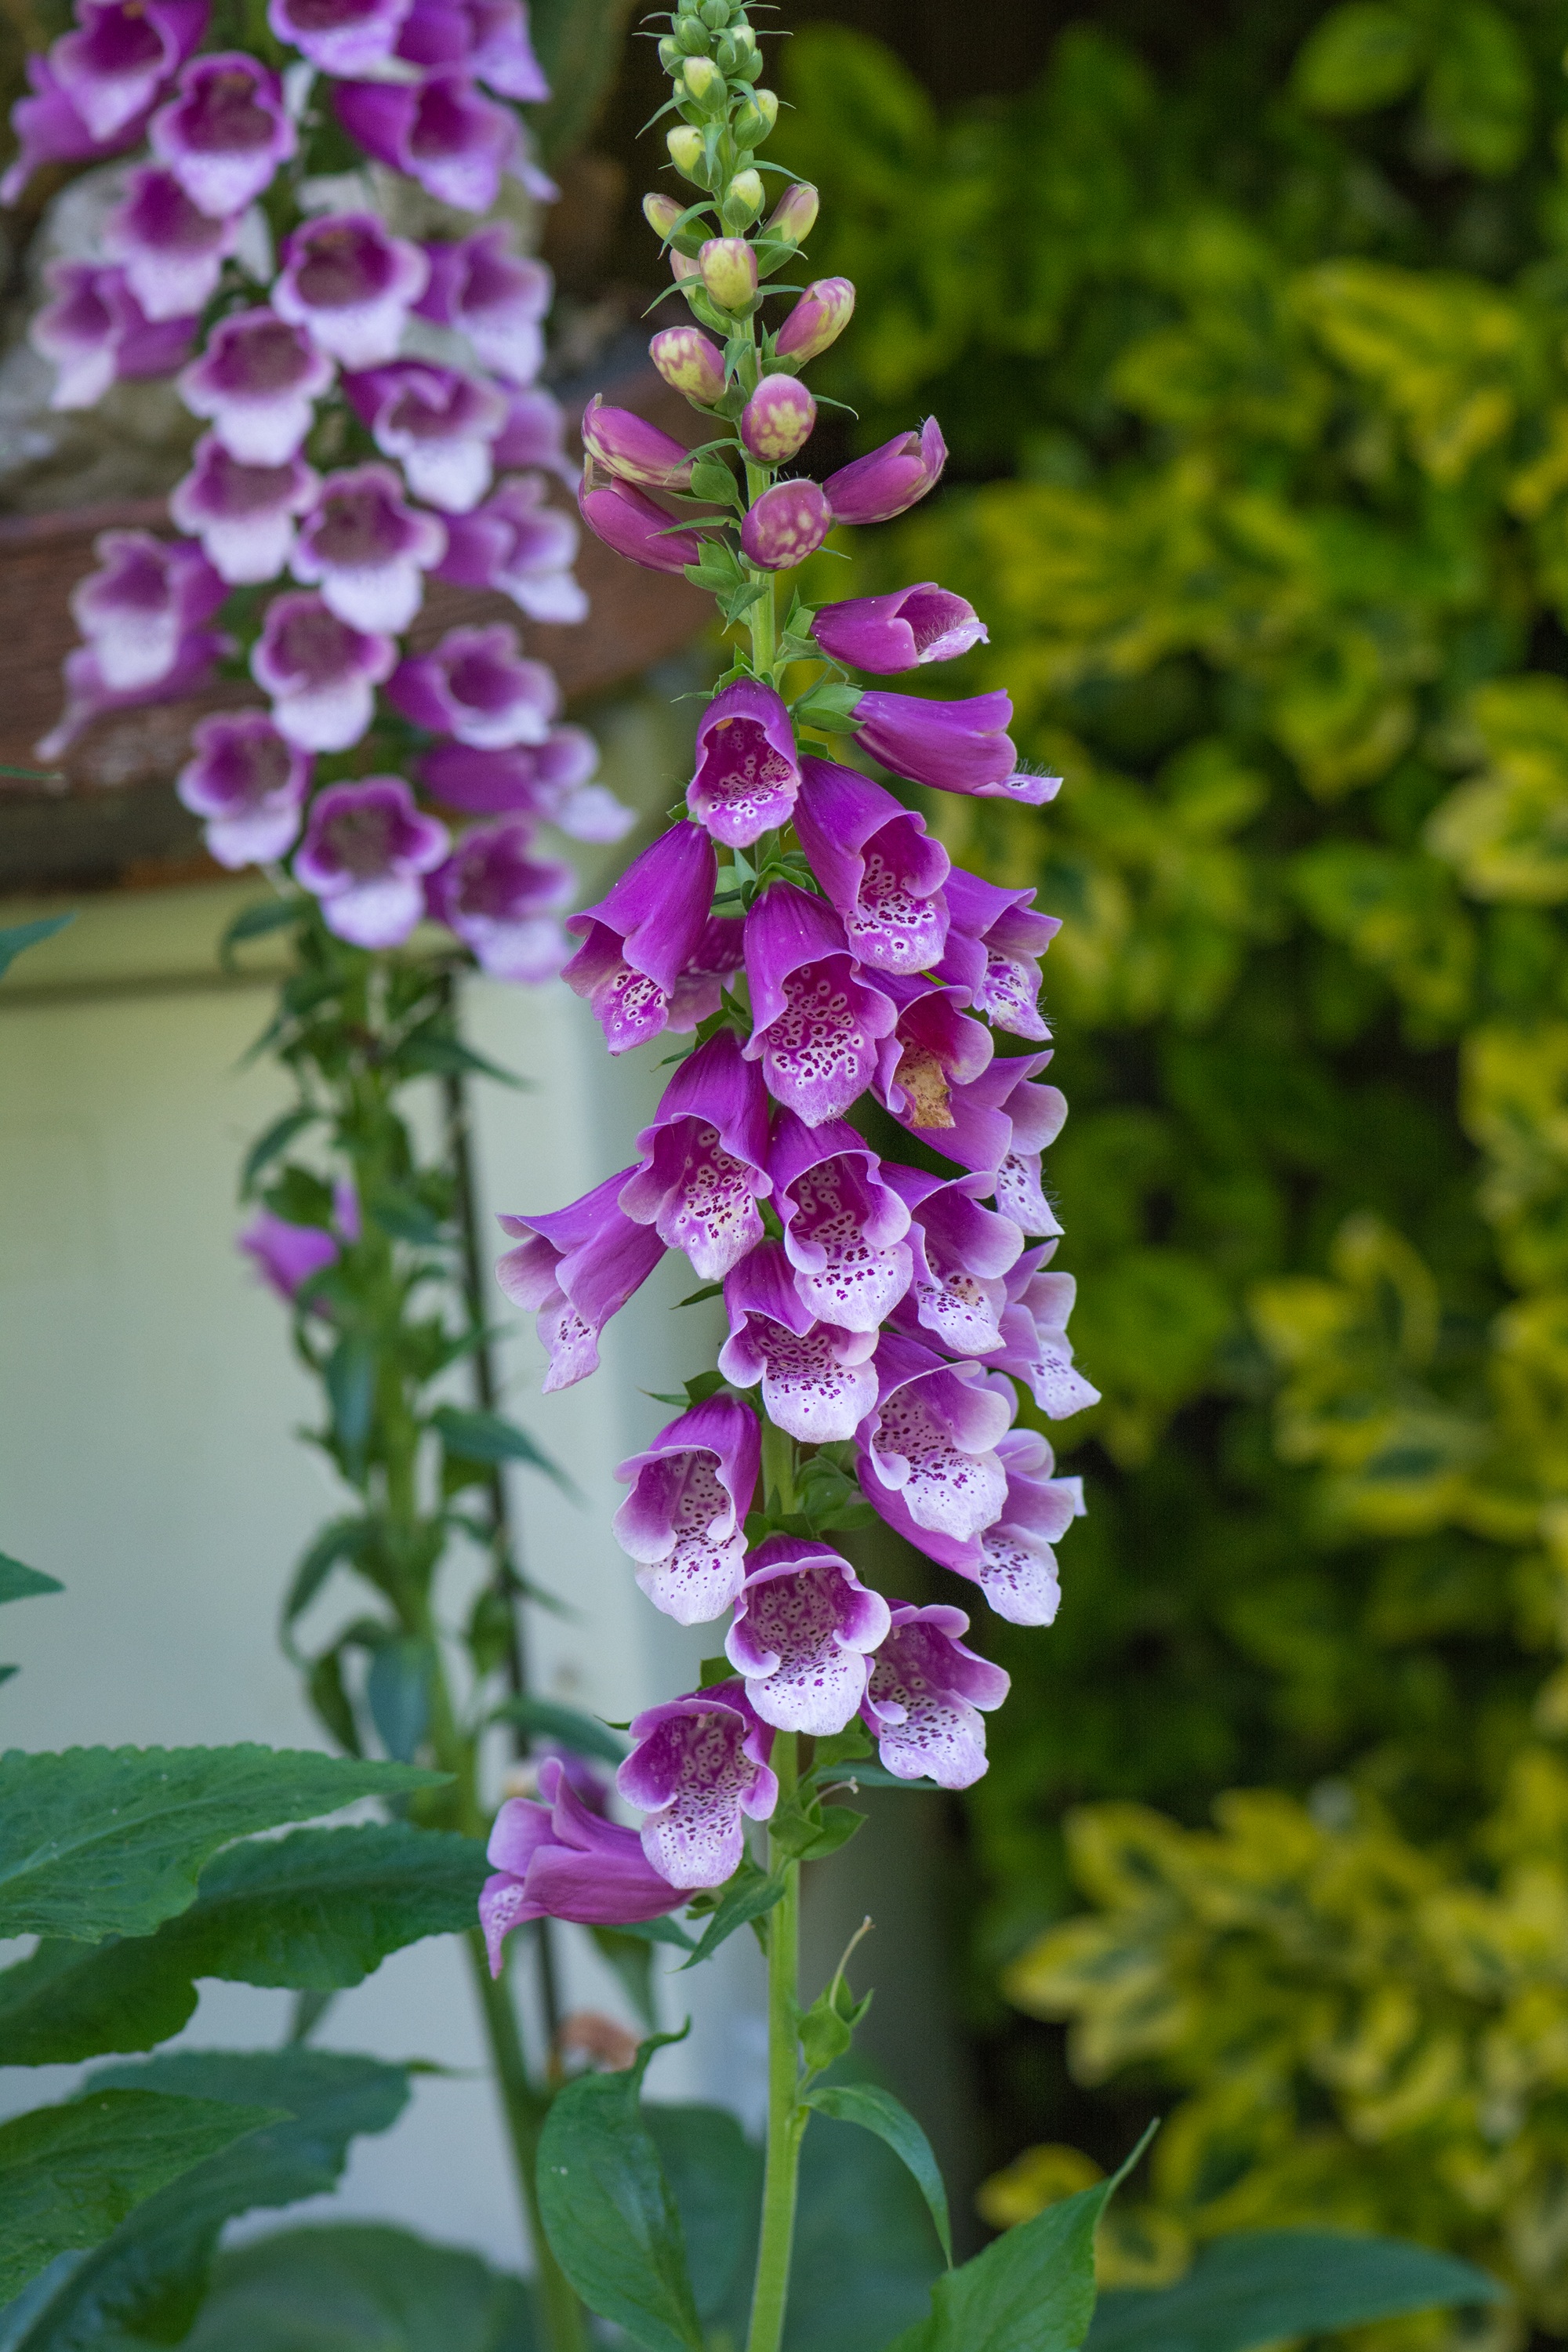
nature, plant, flower, botany, garden, close, flora, wildflower, flowers, flower garden, digitalis, thimble, ornamental plant, in the garden, flowering plant, common foxglove, land plant